Science museum

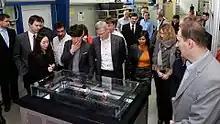
Cloud chambers are very popular among science centres in explanation of radioactivity. Cloud chambers are able to visualise otherwise invisible particles of radiation, thus allowing general public to grasp theoretical concepts in practice.

Museums that brand themselves as "science centres" emphasise a hands-on approach, featuring interactive exhibits that encourage visitors to experiment and explore.